Howard government

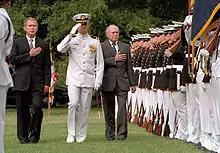
Howard and George W. Bush on 10 September 2001. Howard was in Washington, D.C. during the 11 September terrorist attacks, the response to which occupied much of his third term in office

In the 1990s, a wealthy Saudi dissident, Osama bin Laden, leader of Al Qaeda (an internationalist Islamist paramilitary headquartered in Afghanistan) declared a fatwa calling for the killing of "Americans and their allies – civilians and military... in any country in which it is possible to do it" to bring to an end the ongoing enforcement of the blockade against Iraq and presence of US troops in the Arabian Peninsula. The declaration followed earlier bombings and declarations of Jihad, which had brought Australians into the line of fire in what would latterly grow to be called the "War on Terror". In September 2001, John Howard went to Washington to meet the new president of the United States, George W. Bush and to commemorate the anniversary of the ANZUS alliance. During Howard's visit, on 11 September 2001, four passenger planes were hijacked by Al Qaeda and used as missiles to attack civilian and military targets in New York (World Trade Center) and suburban Washington, D.C. (the Pentagon). The attacks surpassed the Japanese bombing of Pearl Harbor as the most deadly attack against United States territory of modern times. In response, the Howard government invoked the ANZUS Treaty and offered support to the United States. The Howard government subsequently committed troops to the Afghanistan War (with bi-partisan support) and the Iraq War (meeting with the disapproval of other political parties). The international Al Qaeda threat became a major backdrop to the 2001 Australian federal election and became among the most significant foreign policy challenges of the Howard government's terms of office. By the time of Bin Laden's death a decade later at the hands of US Special Forces, 105 Australians had been killed in Al Qaeda attacks in New York, Bali, London and Mumbai and a further 24 Australian military personnel had been killed while serving in the Afghanistan conflict (including one with the British Armed Forces).